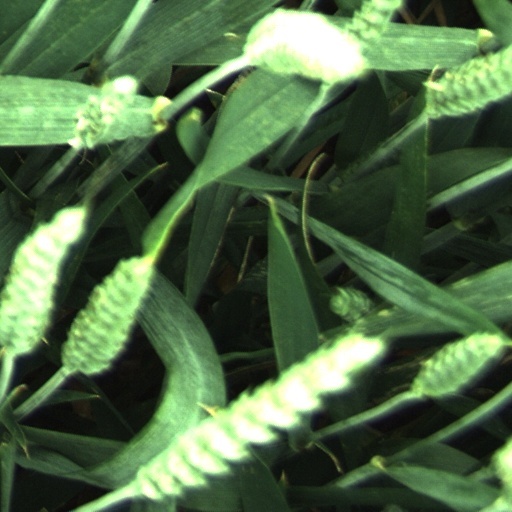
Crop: wheat